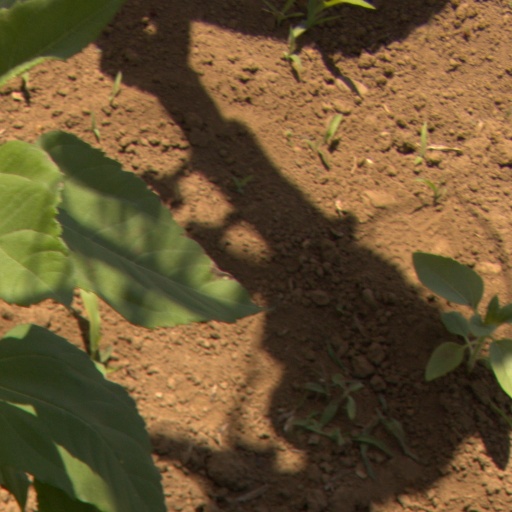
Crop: Jerusalem artichoke